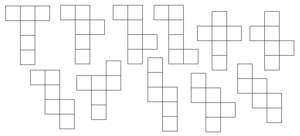
En géométrie, le patron d'une surface est une figure géométrique plane qui permet de reconstituer cette surface après des pliages et parfois des torsions. On dit que le solide est décomposé.